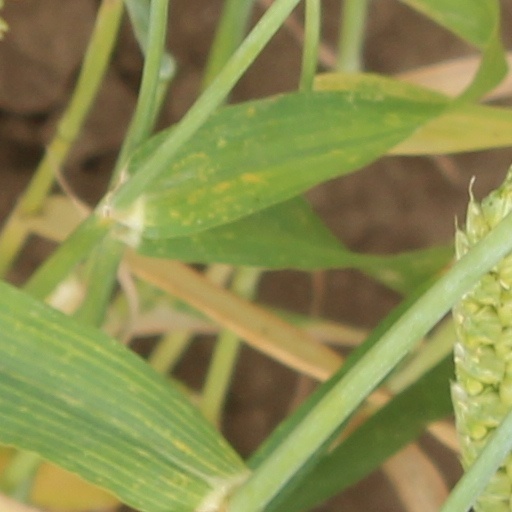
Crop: wheat